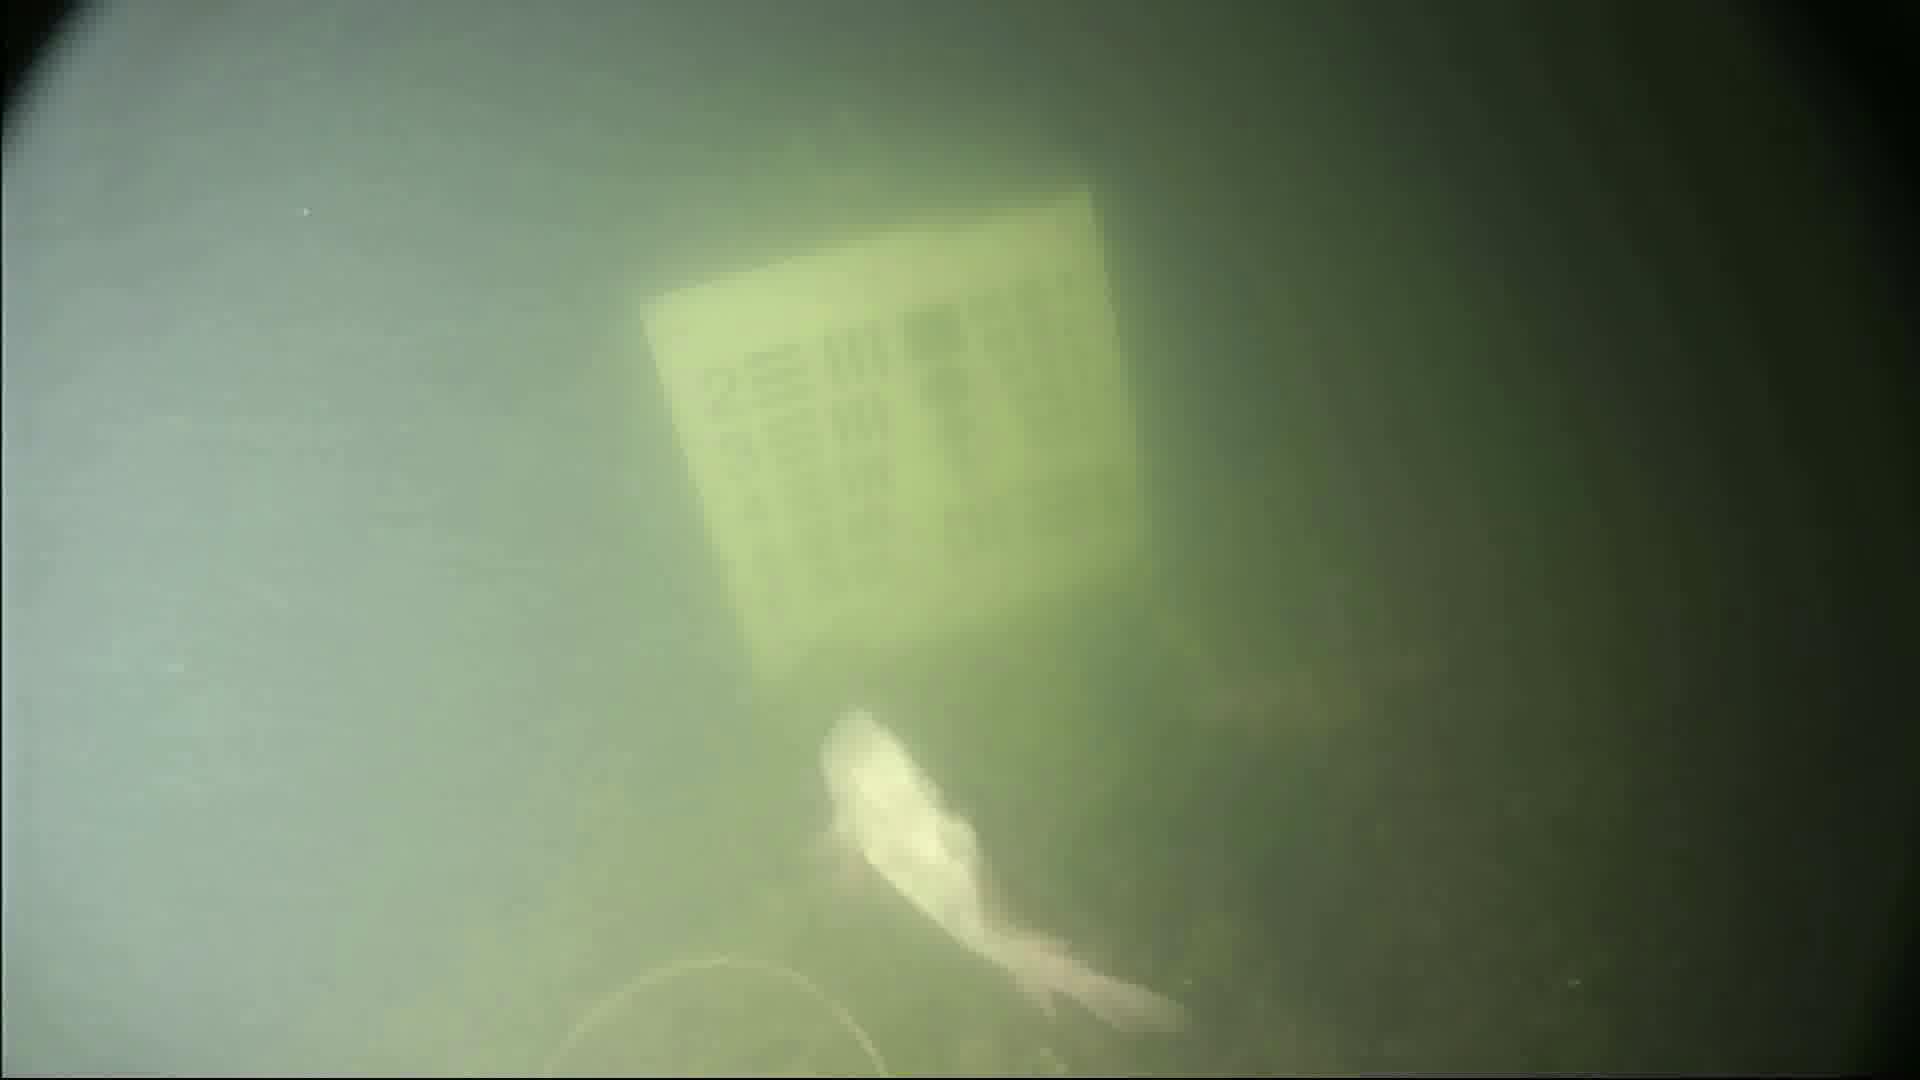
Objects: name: fish